Seneca Creek (Potomac River tributary)

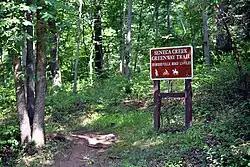
The entrance to Seneca Creek Greenway trail at Seneca Rd in Darnestown, MD.

Depending on conditions, parts of the creek are navigable by light watercraft, such as kayaks or canoes. Near Riley’s Lock there is a boat ramp into the creek which provides access to the Potomac River.